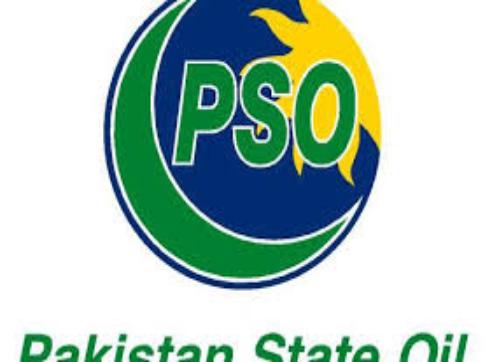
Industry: Transportation